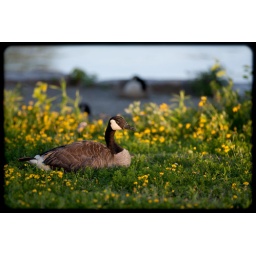
One Canada Goose was hanging out alone in the yellow flowers in Bayfront Park, Hamilton. I couldn't resist.